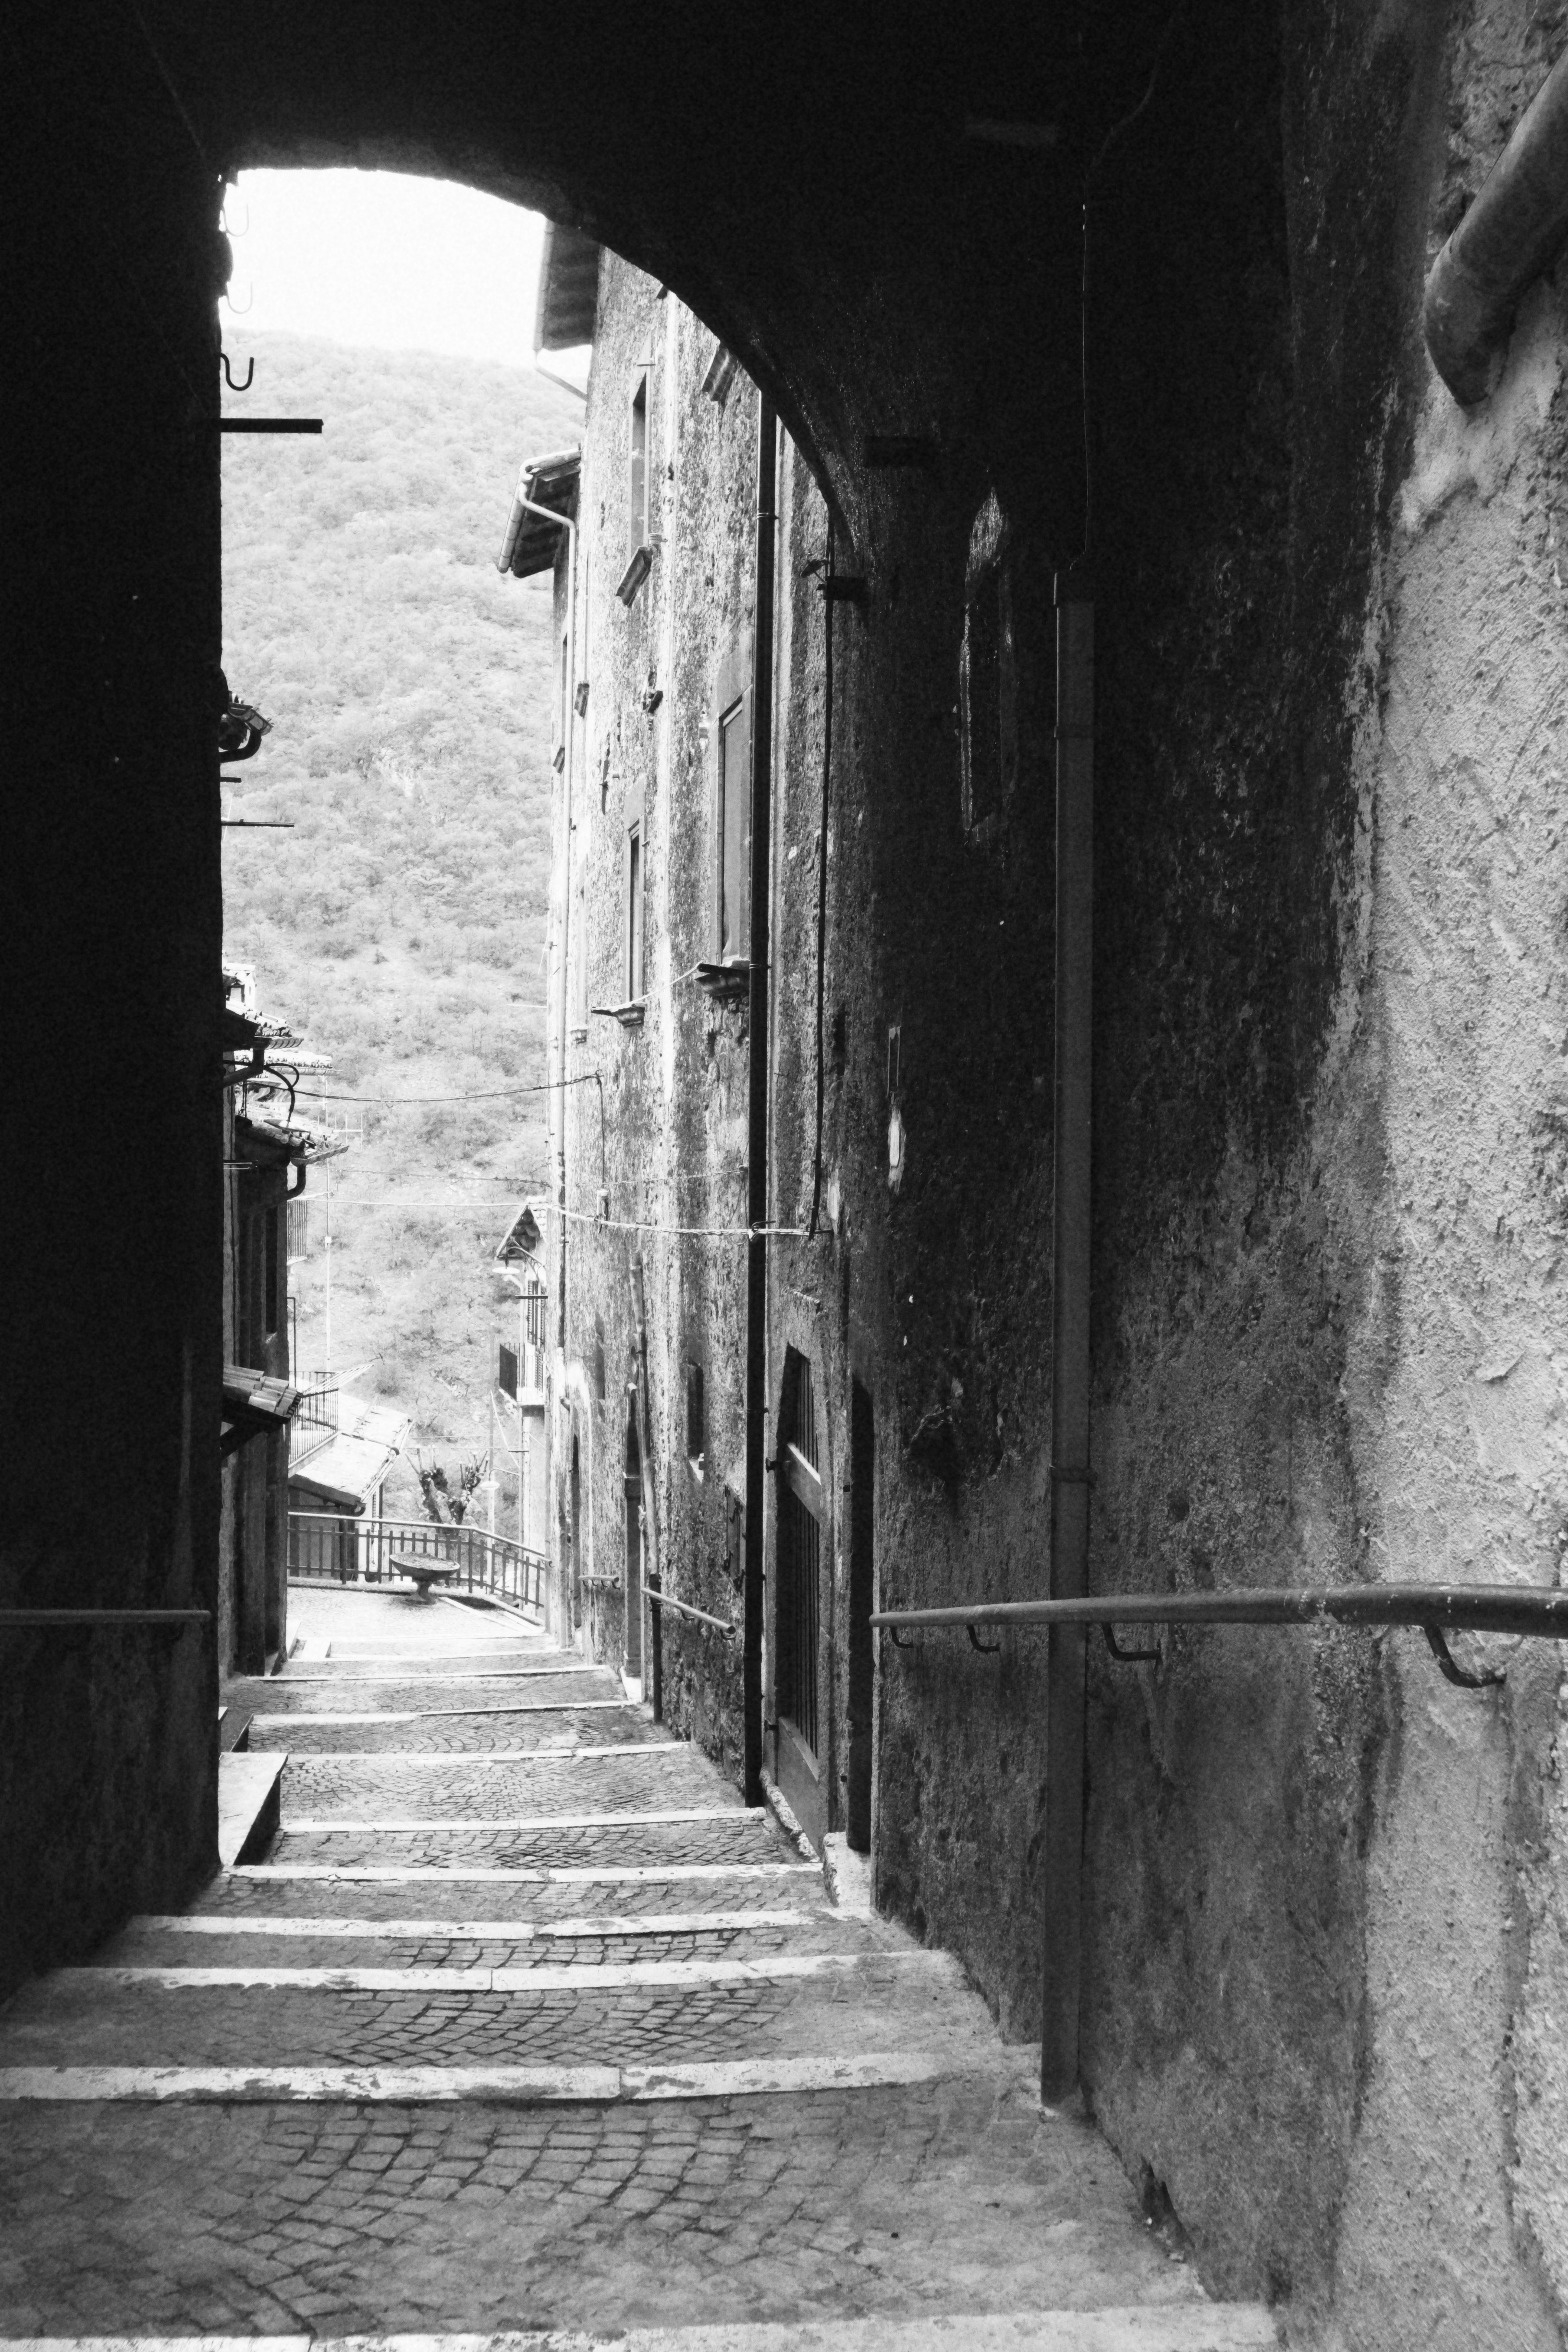
black and white, road, white, street, alley, wall, italy, darkness, black, monochrome, temple, infrastructure, history, fuji, shape, fujix, fujixe1, e1, scanno, urban area, monochrome photography, ancient history